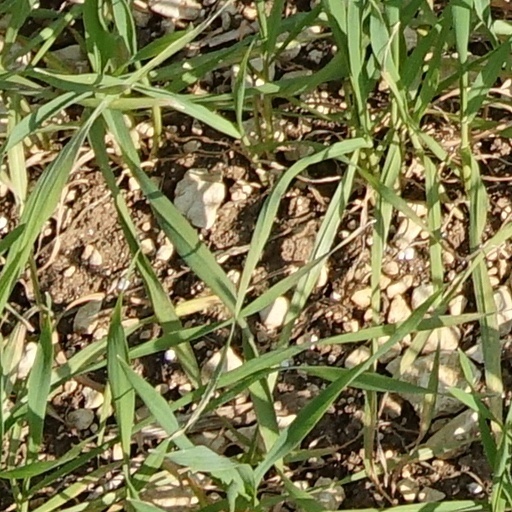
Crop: wheat